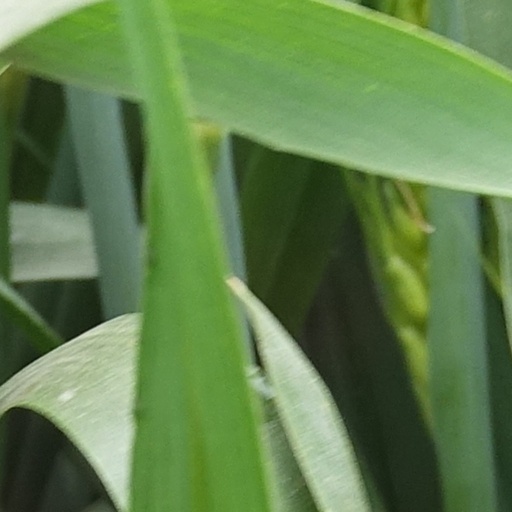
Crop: wheat